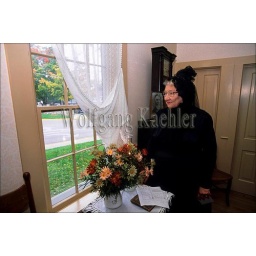
Usa, wisconsin, near sturgeon bay, door county, fish creek, historic noble house, woman